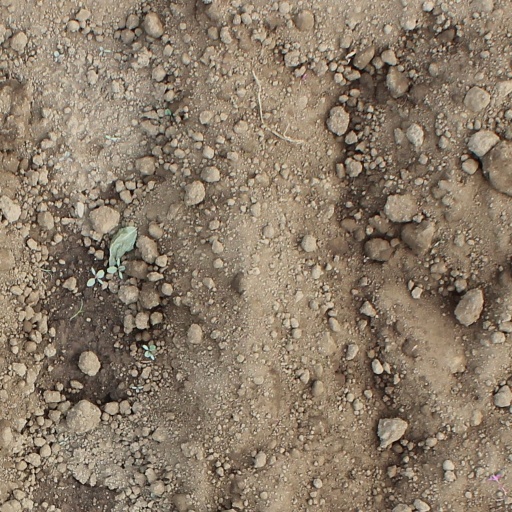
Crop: soybean